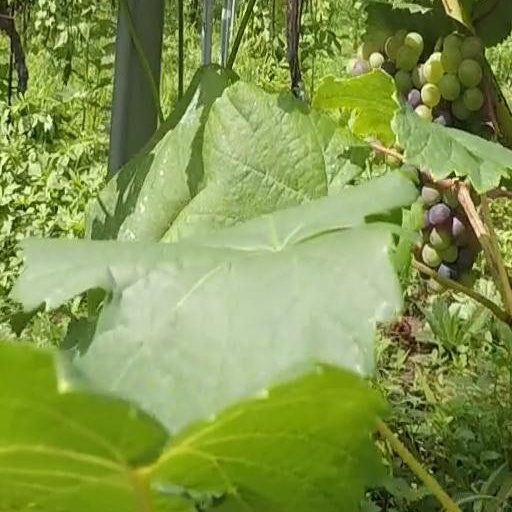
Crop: grape